Highgate Springs–St. Armand/Philipsburg Border Crossing

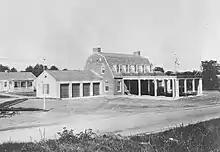
US Border Inspection Station at Highgate Springs VT, as seen in 1935. This building was demolished in 2005

Even before construction of the 4-lane highway, this crossing was the primary route between Montreal and Boston, because it was where US Route 7 crossed into Canada. Route 7 now merges with I-89 prior to crossing the border. When Autoroute 35 is extended to the Canadian side of the border in 2023, there will be a nonstop limited access highway from the second largest city in Canada to Greater Boston.